Anne de Montmorency, 1st Duke of Montmorency

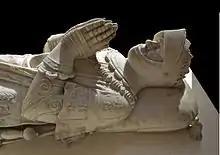
Gisant of Montmorency, now stored at the Louvre

On 4 April 1559 the Peace of Cateau-Cambrésis was signed, it constituted two separate peace treaties, one between France and España, the other between France and England. France would maintain Calais, the Three Bishoprics (Metz, Toul and Verdun), Saluzzo and several towns in the Piemonte, but return all other conquests. Felipe for his part would return to France Ham, Saint-Quentin, Thérouanne and Catelet. Felipe II agreed to marry Elisabeth de Valois, a similar arrangement to the one proposed by Montmorency in early November. The peace was bitterly resented by the majority of French military captains. The queen of Navarre had written to Montmorency in November urging him to represent her husband's claims to Spanish occupied southern Navarre, however this would not form part of the peace settlement. The finalisation of the specific terms of Montmorency's ransom payments also formed a component of the peace.